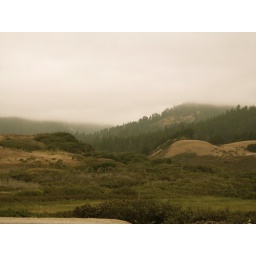
some interesting low-flying clouds in the sky over california